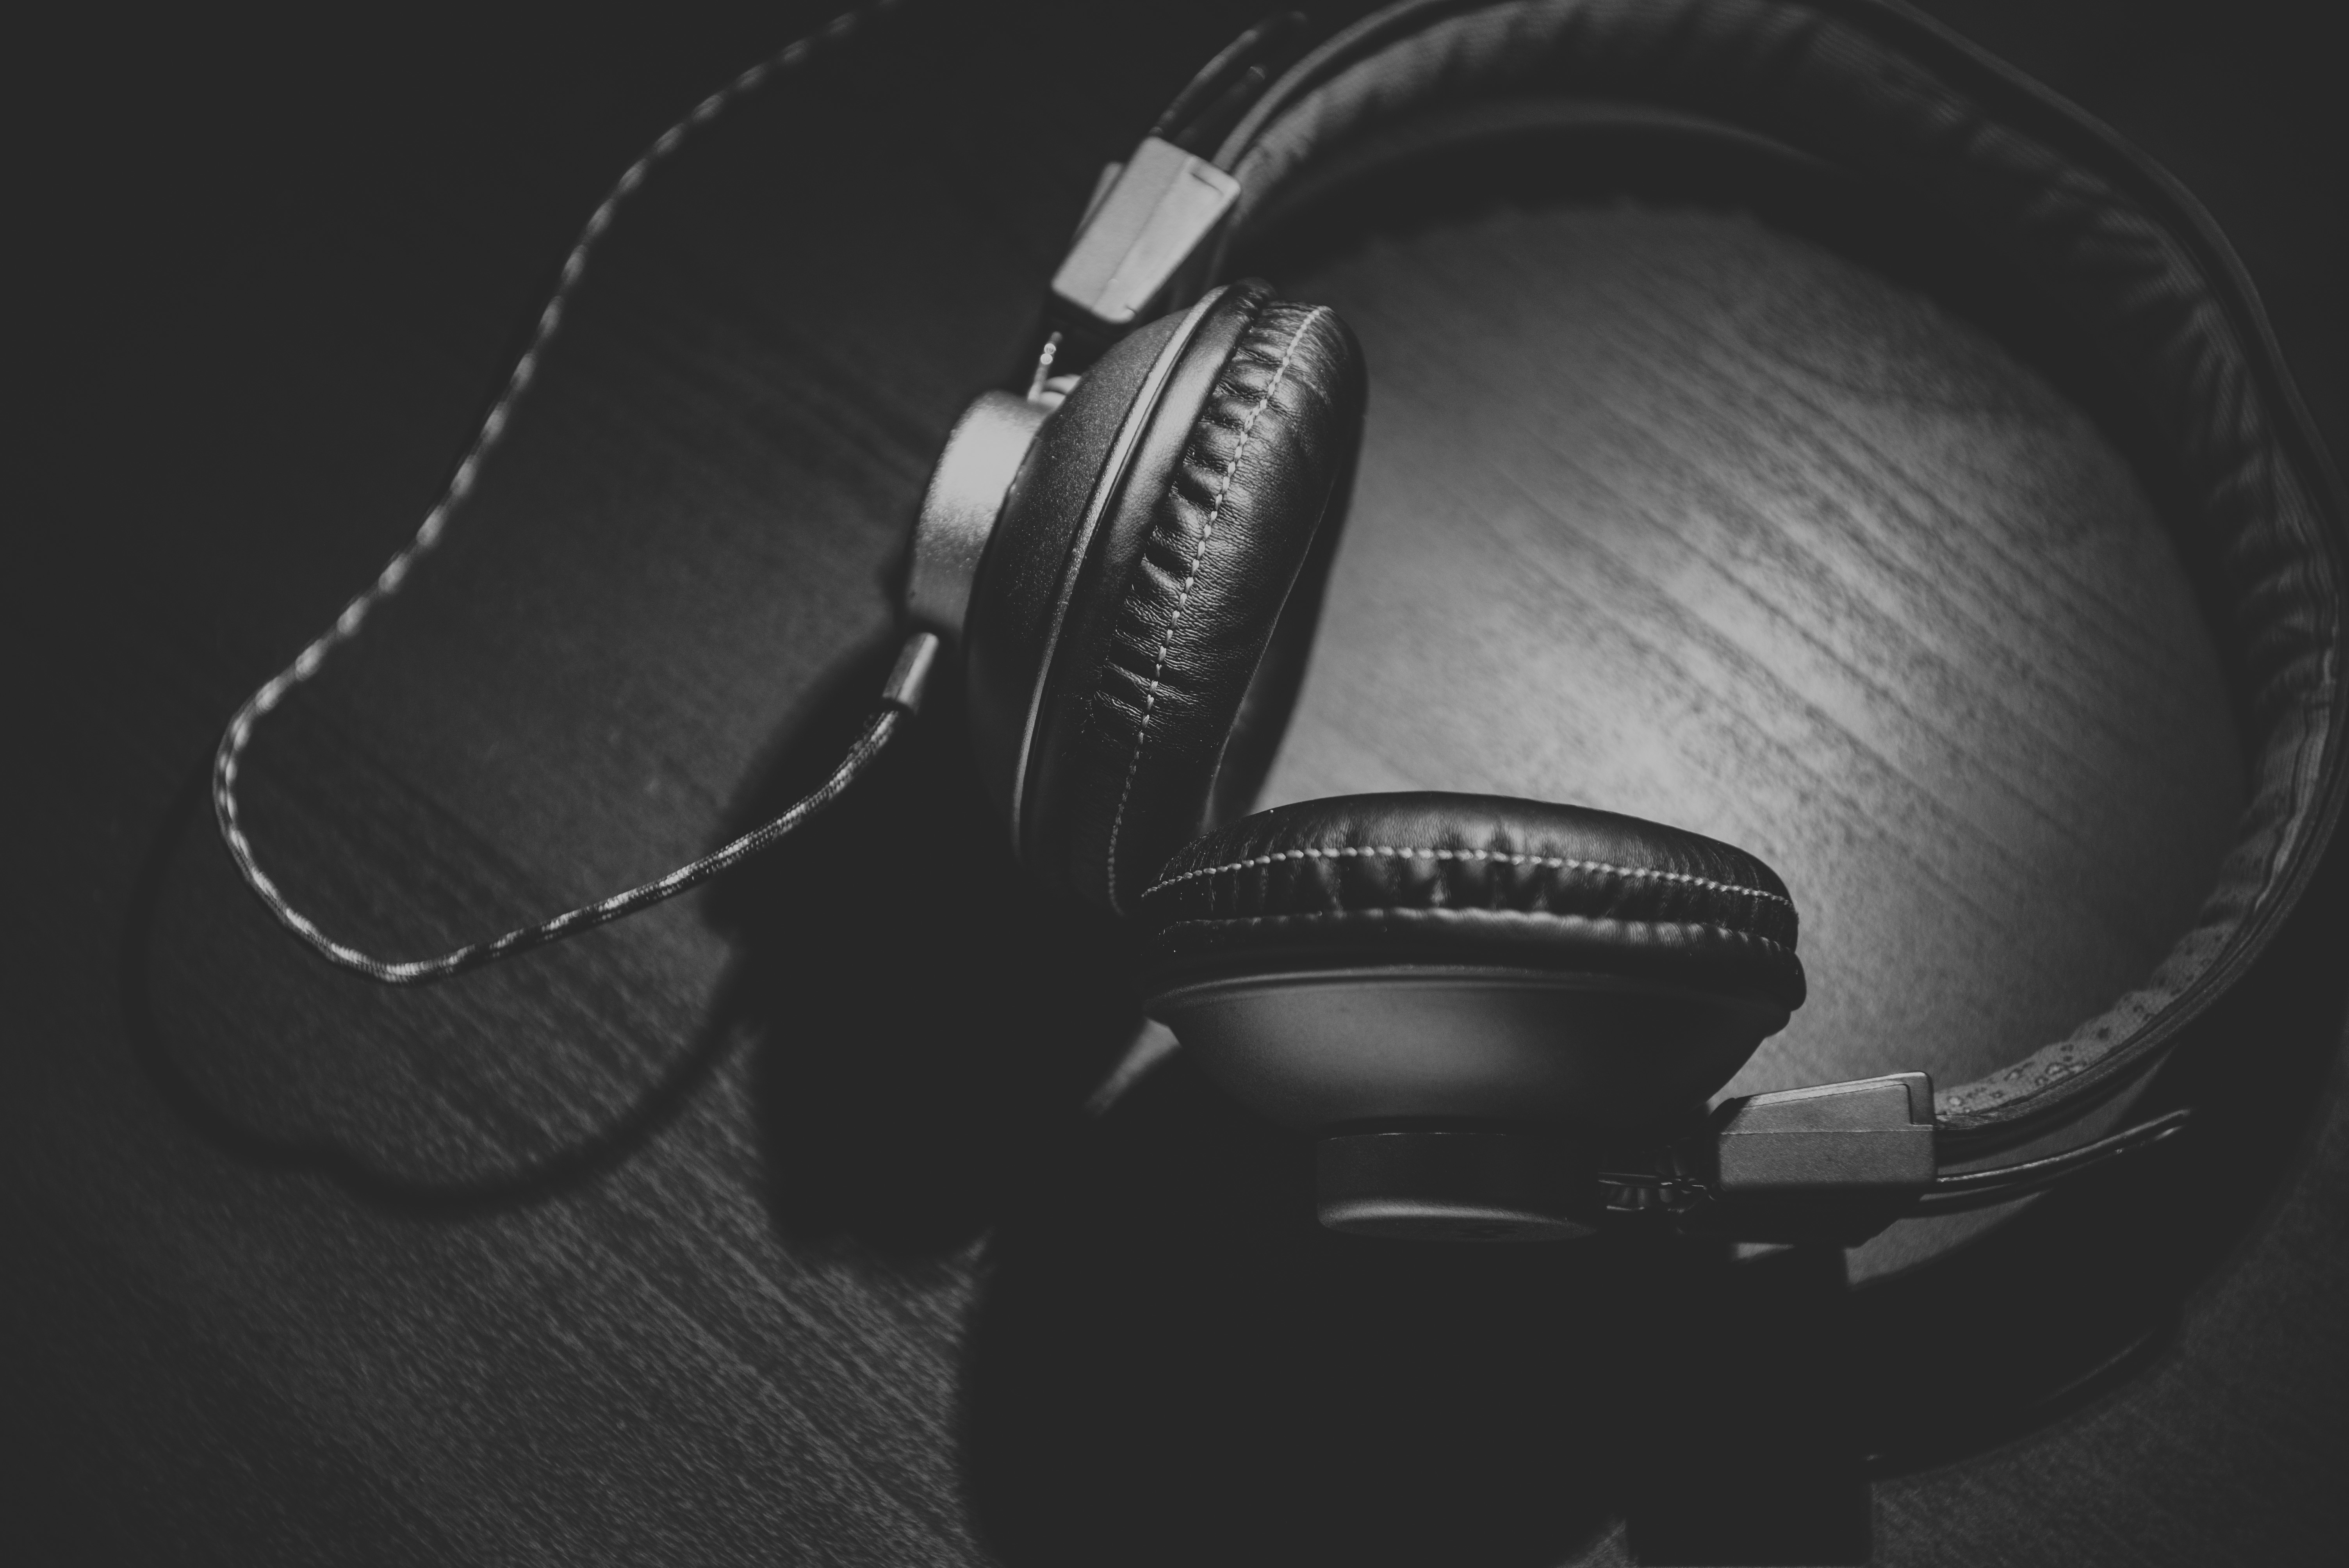
desk, music, black and white, technology, headphone, gadget, black, ear, monochrome, audio, headphones, audio equipment, monochrome photography, electronic device